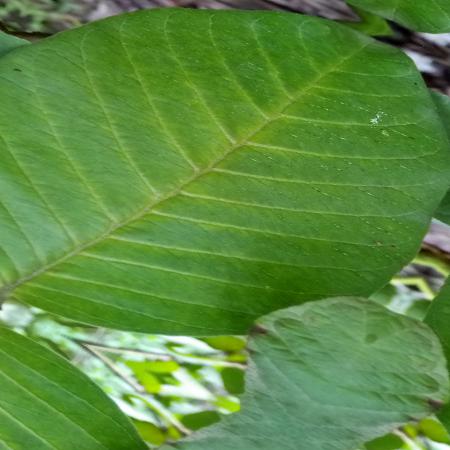
Label: Disease Free